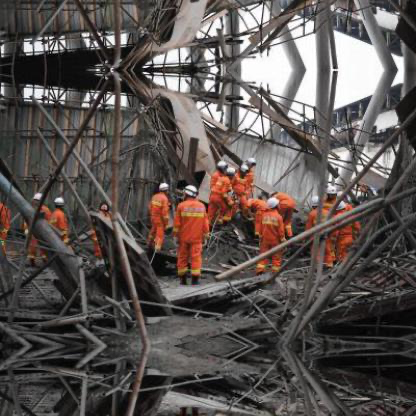
Objects in the image:
label: helmet
label: helmet
label: helmet
label: helmet
label: helmet
label: helmet
label: helmet
label: helmet
label: helmet
label: helmet